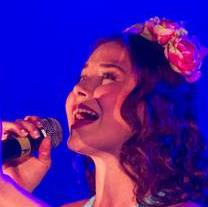
Age: 12